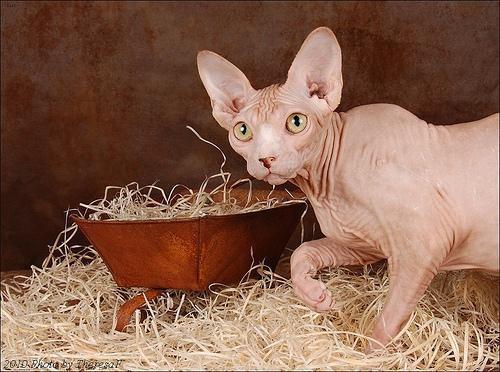
Sphynx